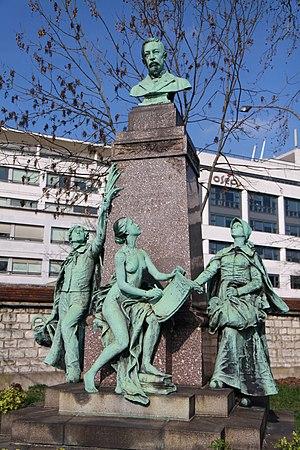
Edmond Isidore Étienne Nocard, né le 29 janvier 1850 à Provins et mort le 2 août 1903 en son domicile à Saint-Maurice, est un vétérinaire et microbiologiste français.